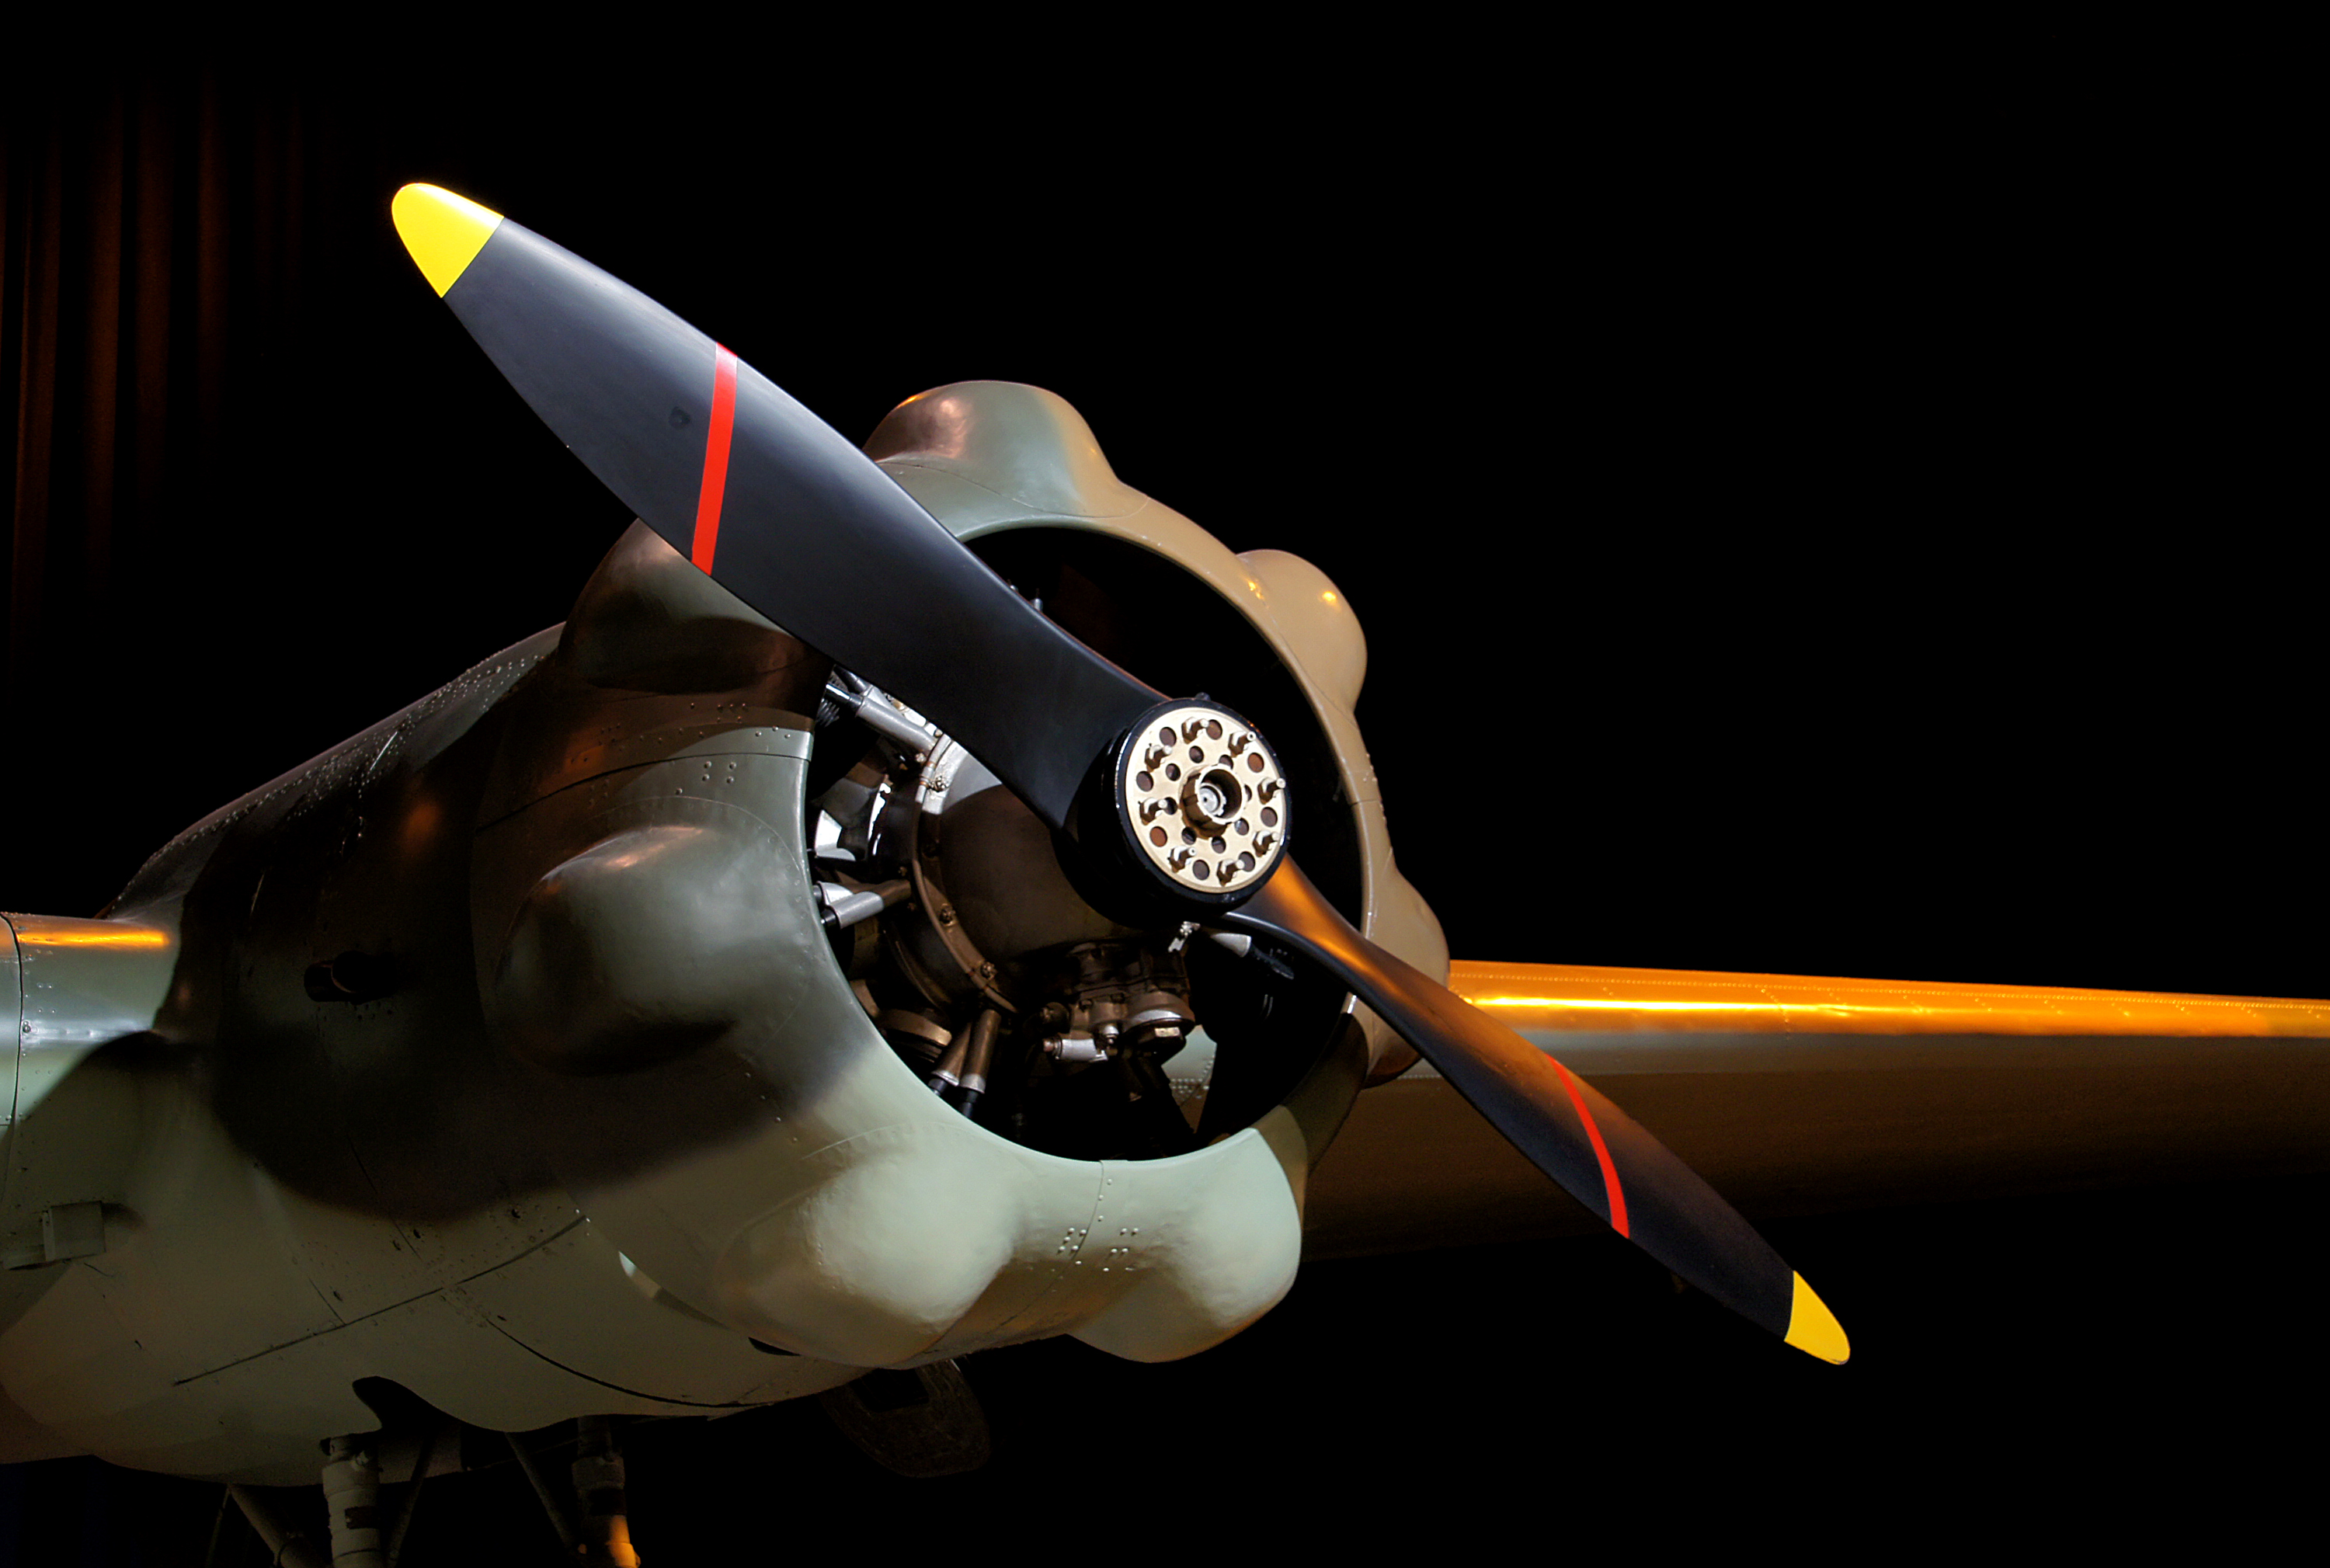
wing, airplane, aircraft, vehicle, aviation, space, weapon, propeller, lockheedhudsonmk111, aircraftdisplays, screenshot, macro photography, atmosphere of earth, aircraft engine